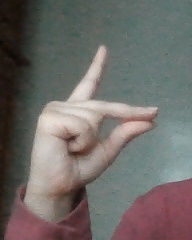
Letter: ta